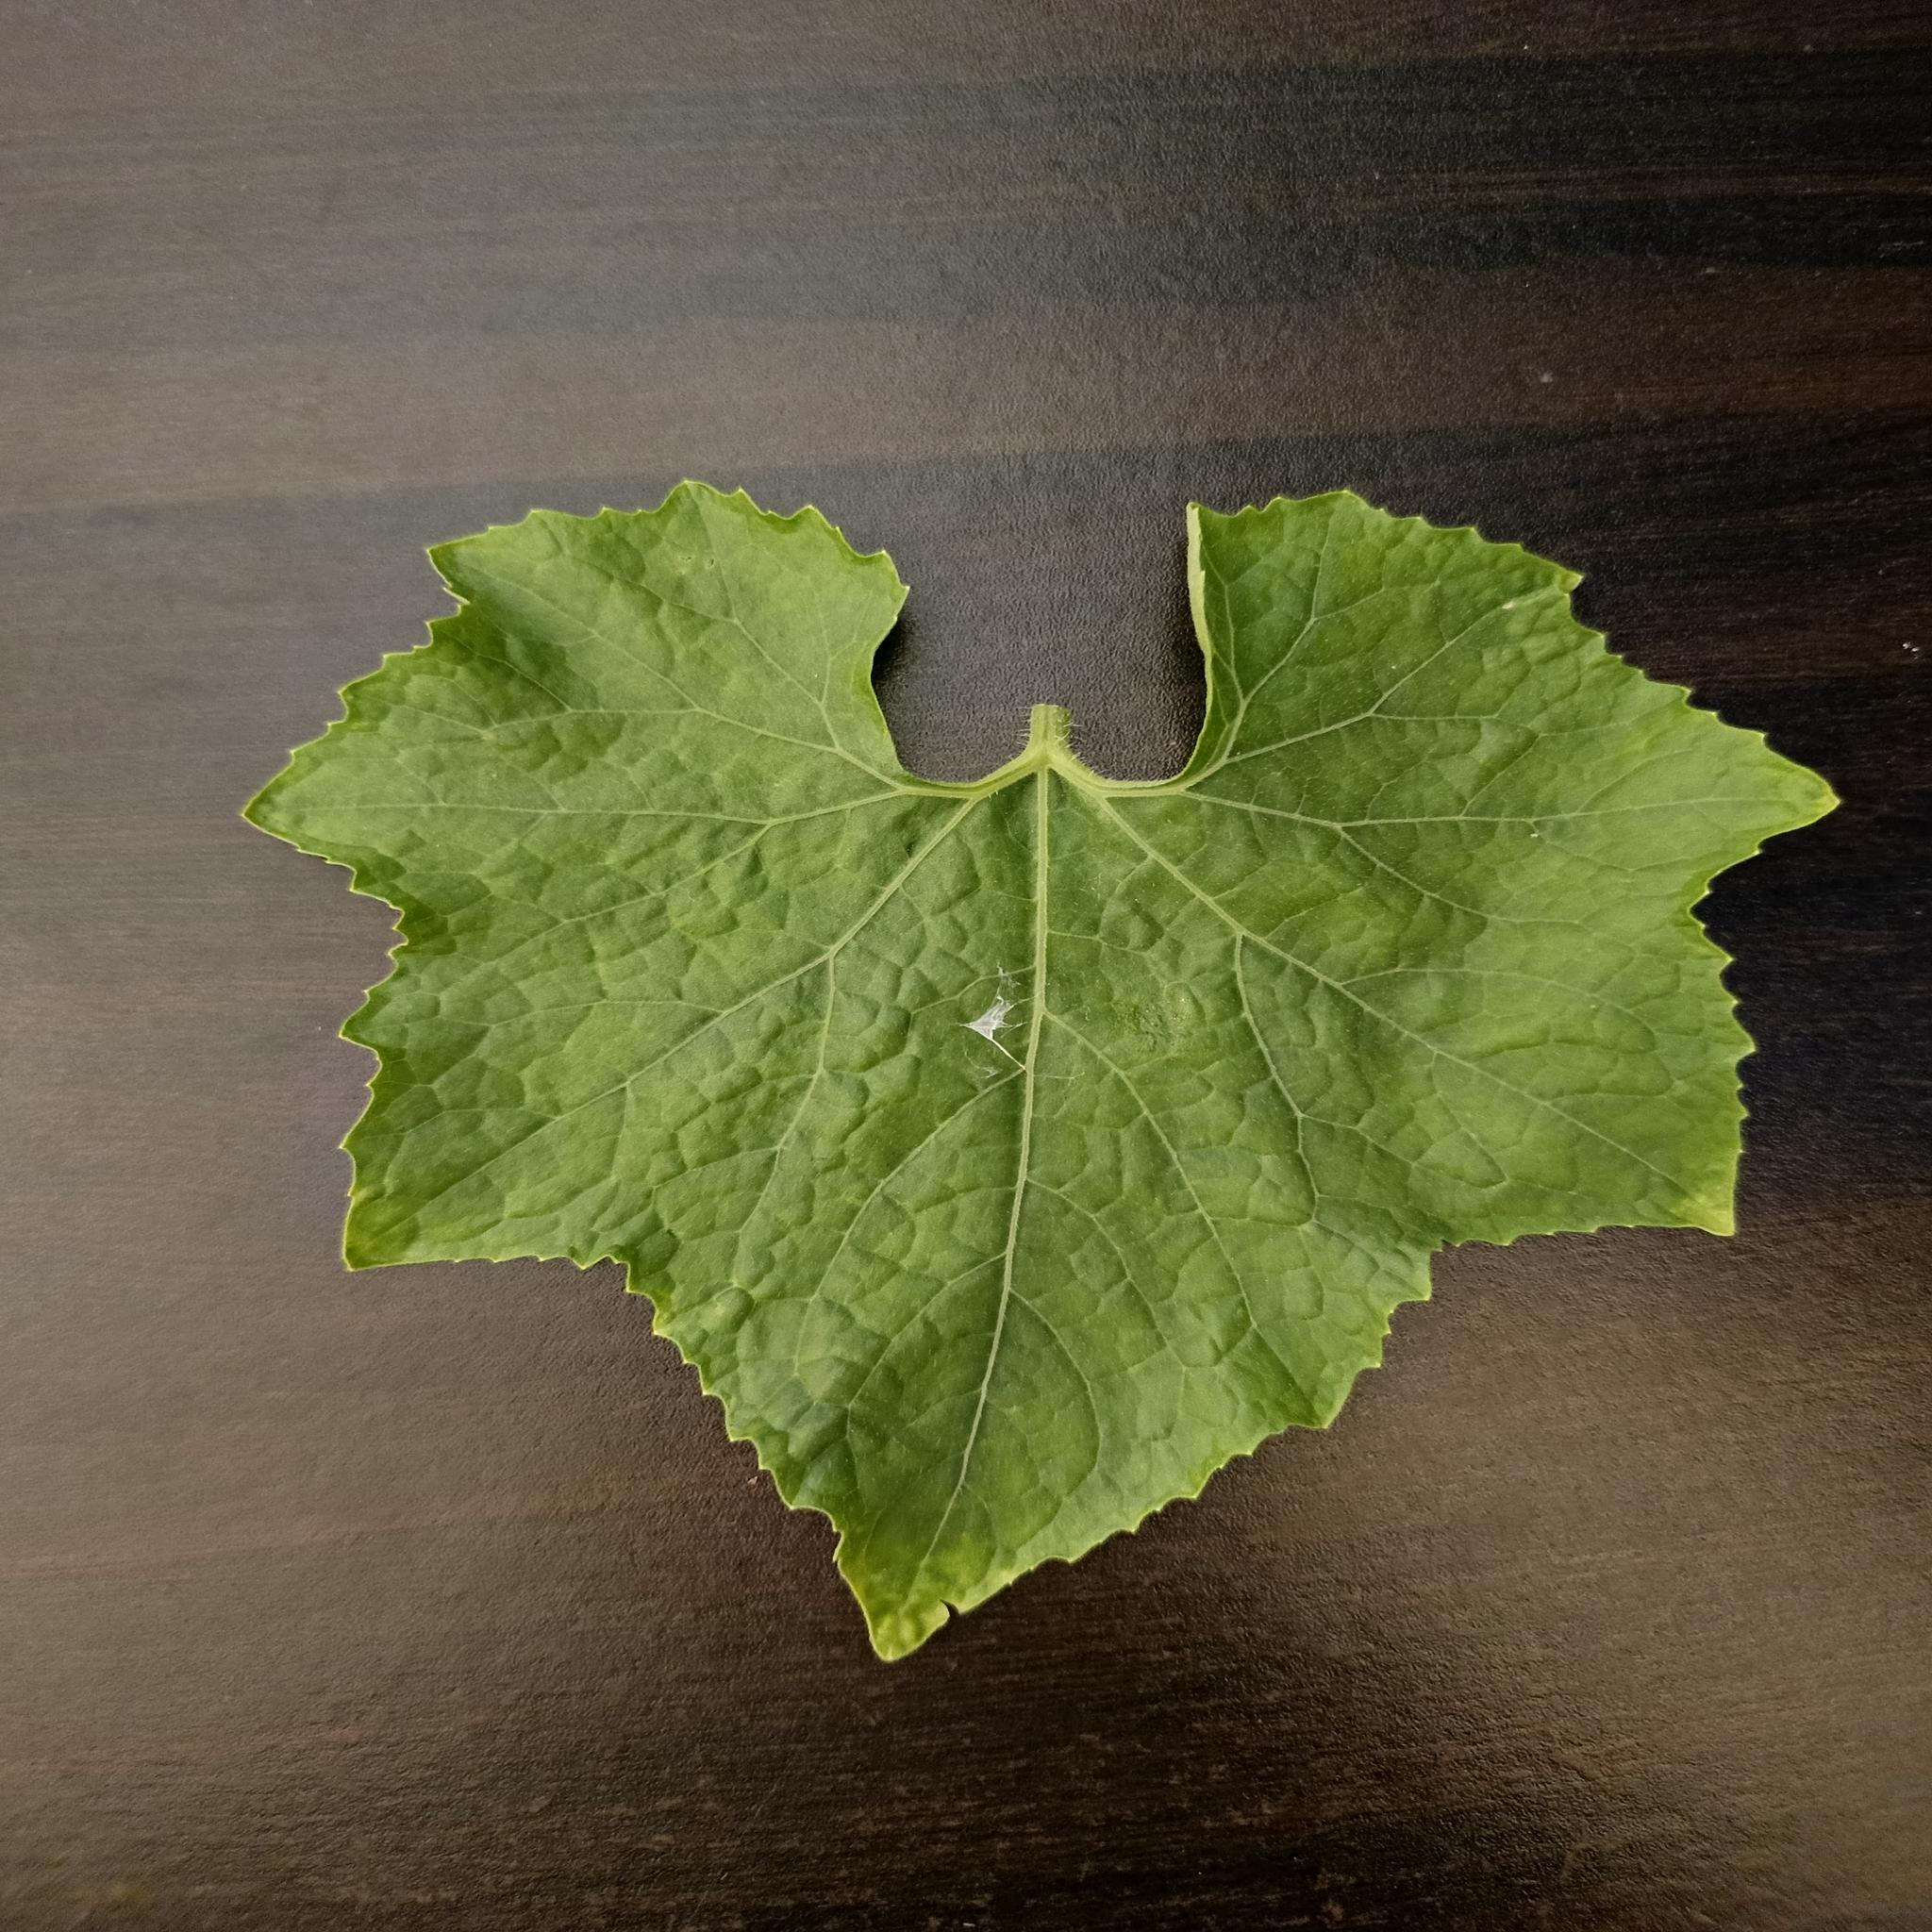
Label: Healthy